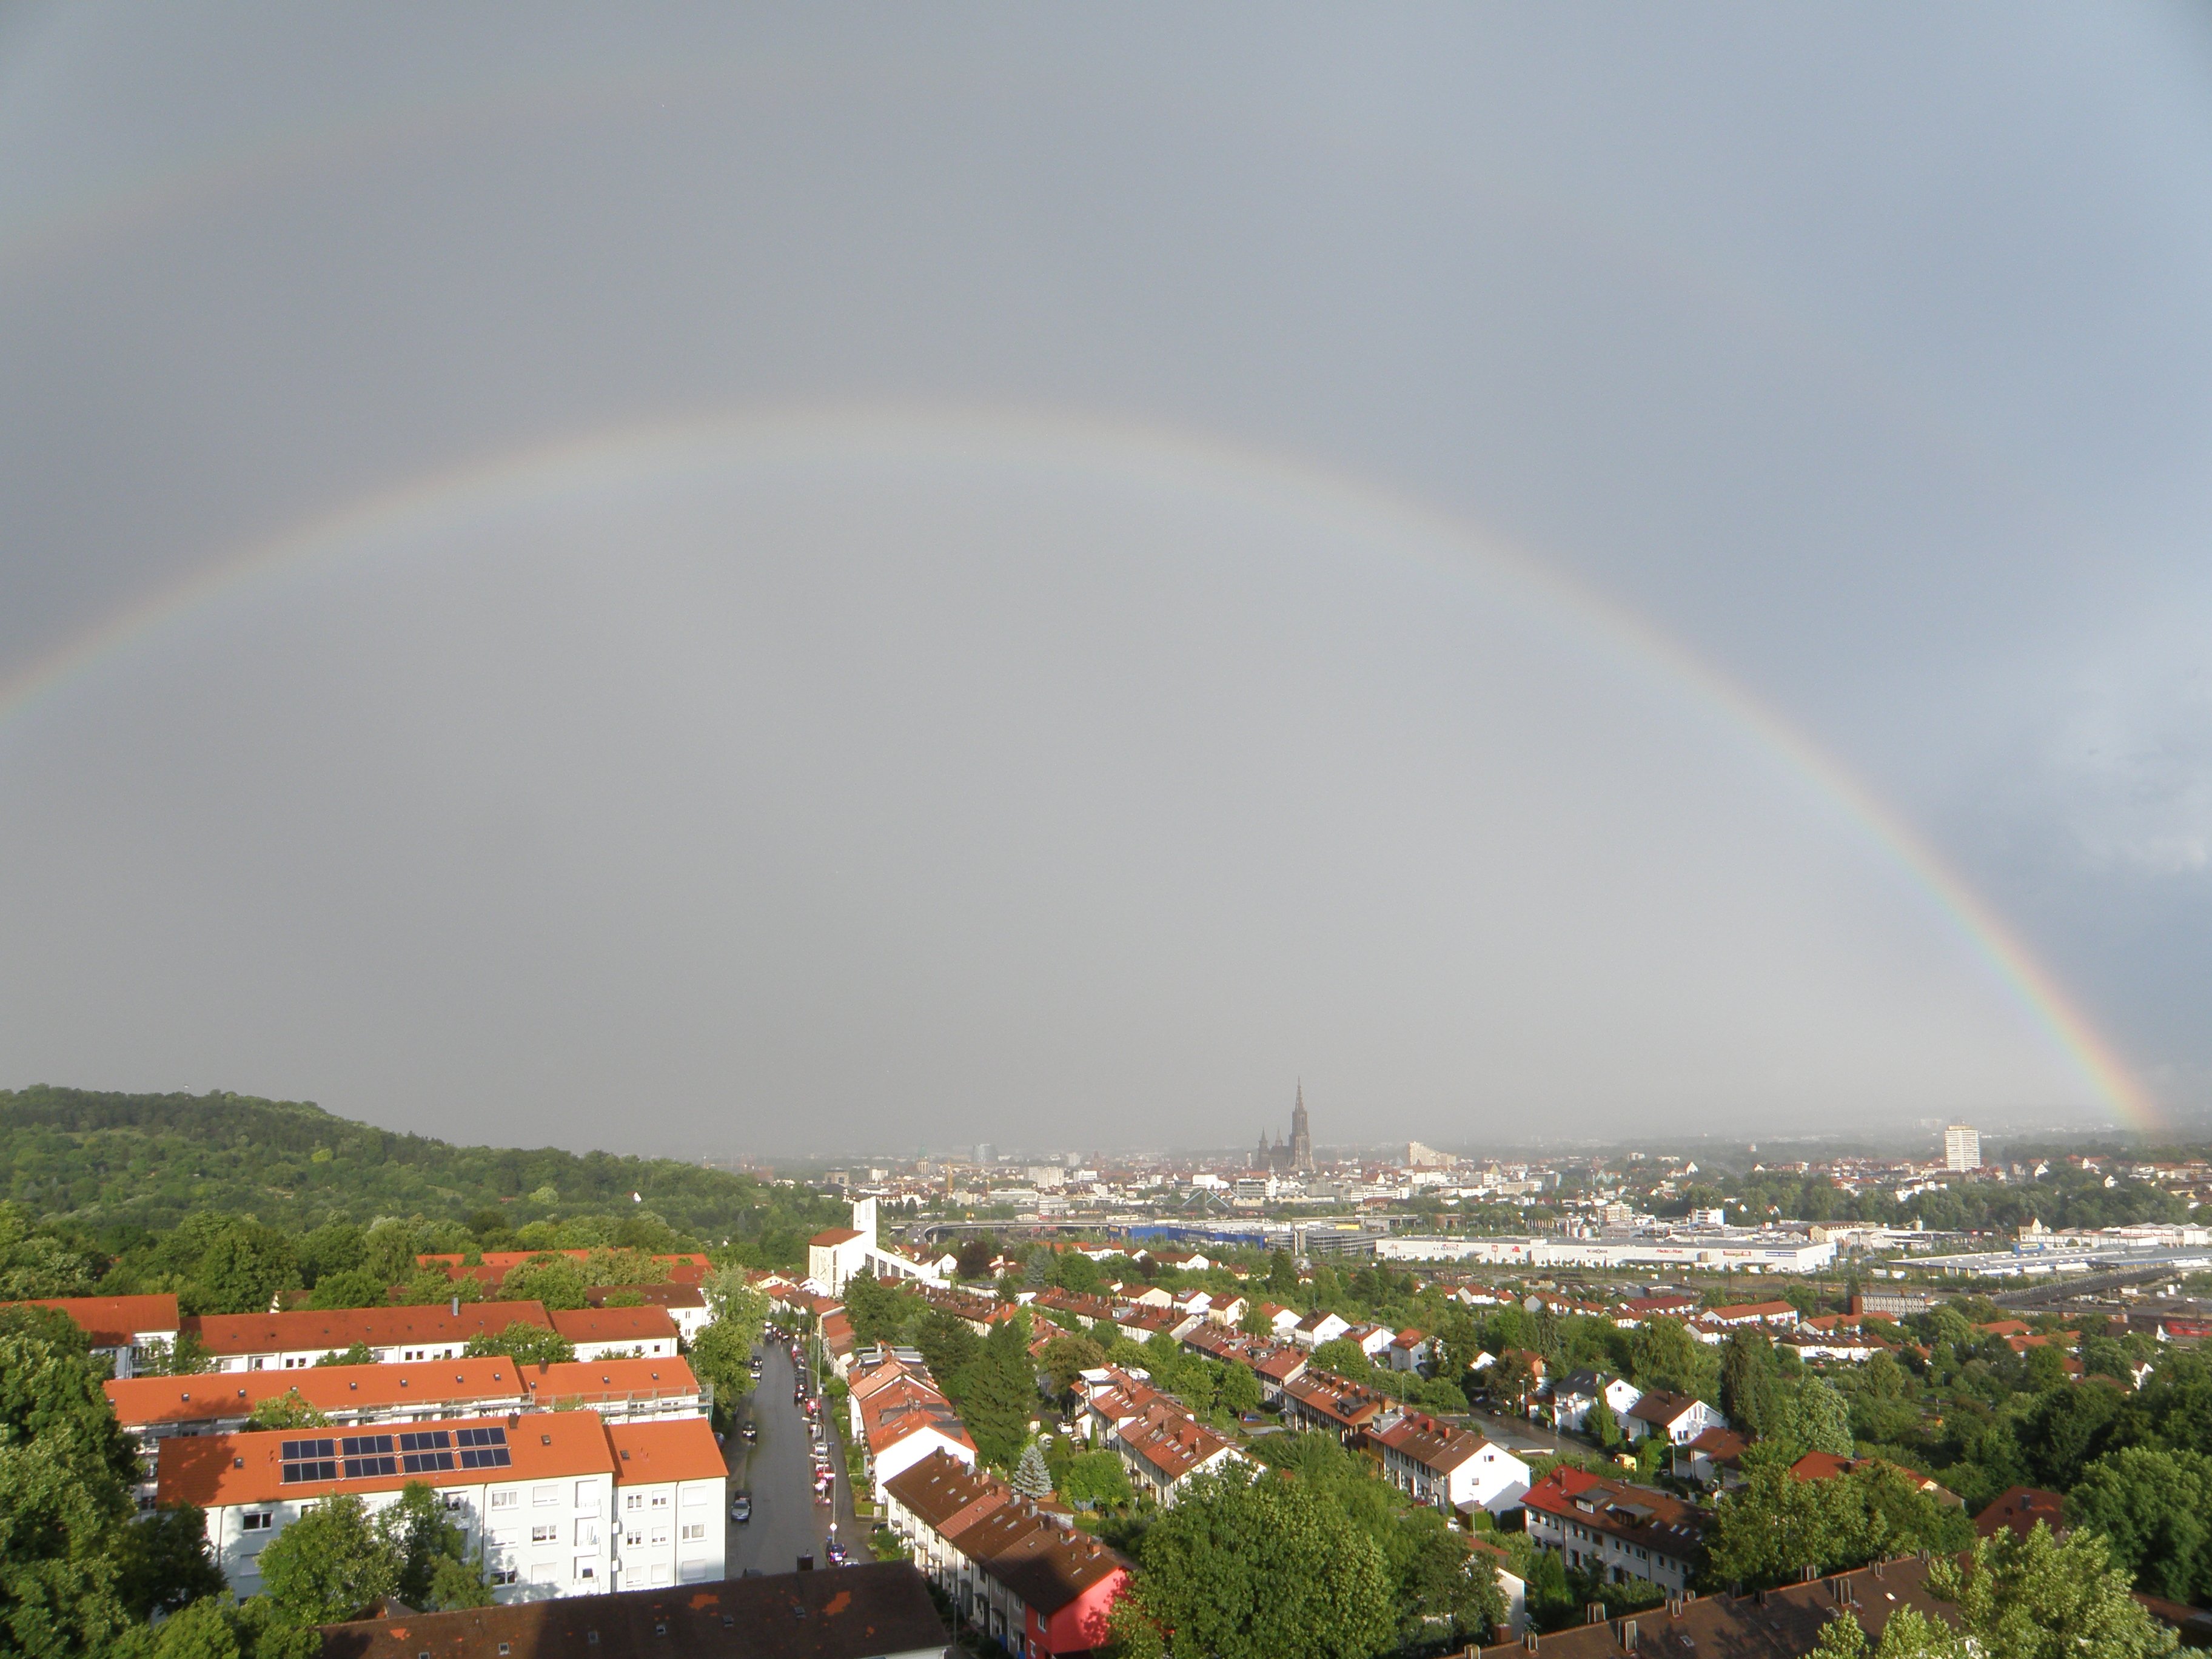
sky, weather, stadium, rainbow, outlook, ulm, meteorological phenomenon, atmosphere of earth